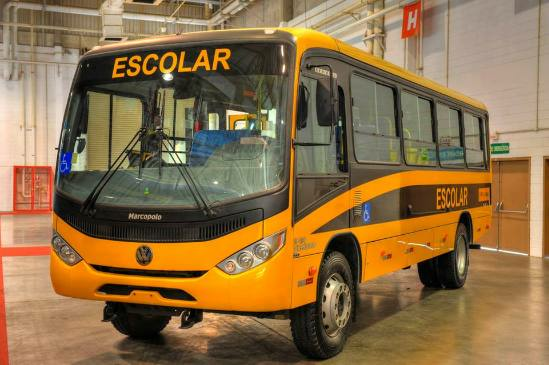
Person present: No